Diamond Crowned Queen

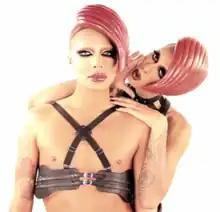
Two men with plastic pink wigs embrace one another. The man on the right is whispering into the left man's ear. The left man is mostly shirtless, except for some straps.

During a press release after the single's debut, Raja said that he planned to perform it while serving as a headliner on the "RuPaul's Drag Race" tour. Two remix extended plays (EPs) were released on June 28, 2011, and July 12, 2011. Raja positively responded to Peace's remix, saying that "[he] wish [he]’d made it [his] original" and he regularly lip-syncs it on tour.